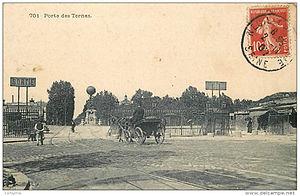
En arrière-plan une œuvre de Bartholdi, le monument du ballon de la porte des ternes, vers 1910
L'avenue de la Porte-des-Ternes est une voie du 17ᵉ arrondissement de Paris, en France.
La porte des Ternes est une porte de Paris, en France, située dans le 17ᵉ arrondissement.